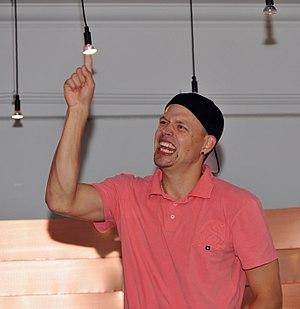
Signmark, né Marko Vuorenheimo le 26 juin 1978 à Helsinki dans la région d'Uusimaa, est un rappeur et chansigneur finlandais. À l'origine accompagné de son groupe Sulava DJ et MC Mahtotapa, il mène une carrière solo depuis mai 2009. En 2009, il est honoré par le Prix de l'Outstanding Young Person of the World de la Jeune chambre internationale.